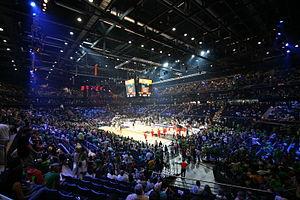
La Žalgirio Arena est un complexe omnisports situé à Kaunas, Lituanie.